C8orf82

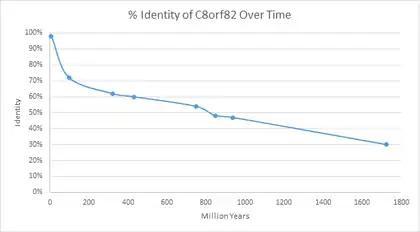
C8orf82's orthologs percent identity change over time based on date of divergence.

The protein is 216 amino acids long and contains a domain of unknown function DUF4505. This domain of unknown function is also known as pfam14956. The protein has a molecular weight of 23.8 kDa and an isoelectric point of 9.36.